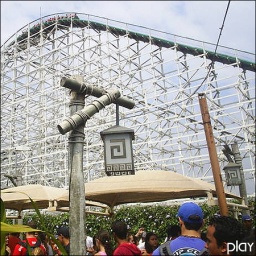
just playin' around :D. love blue clothes !